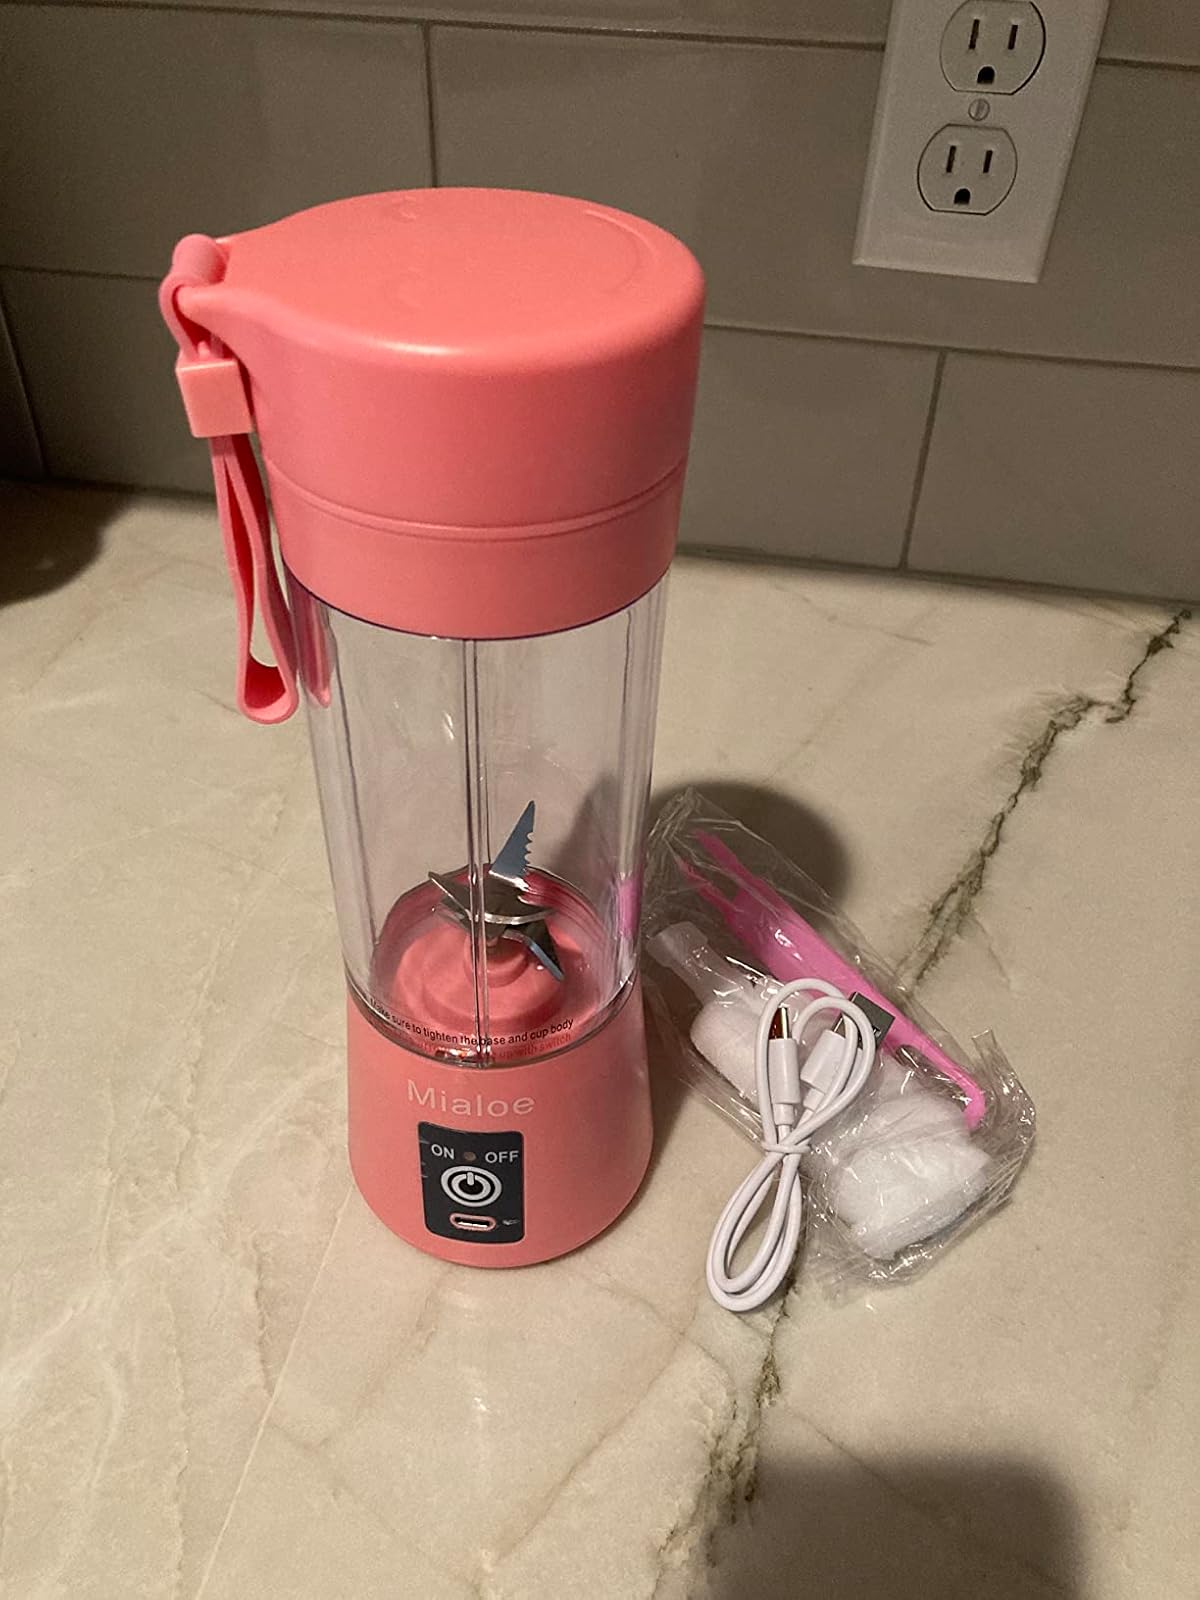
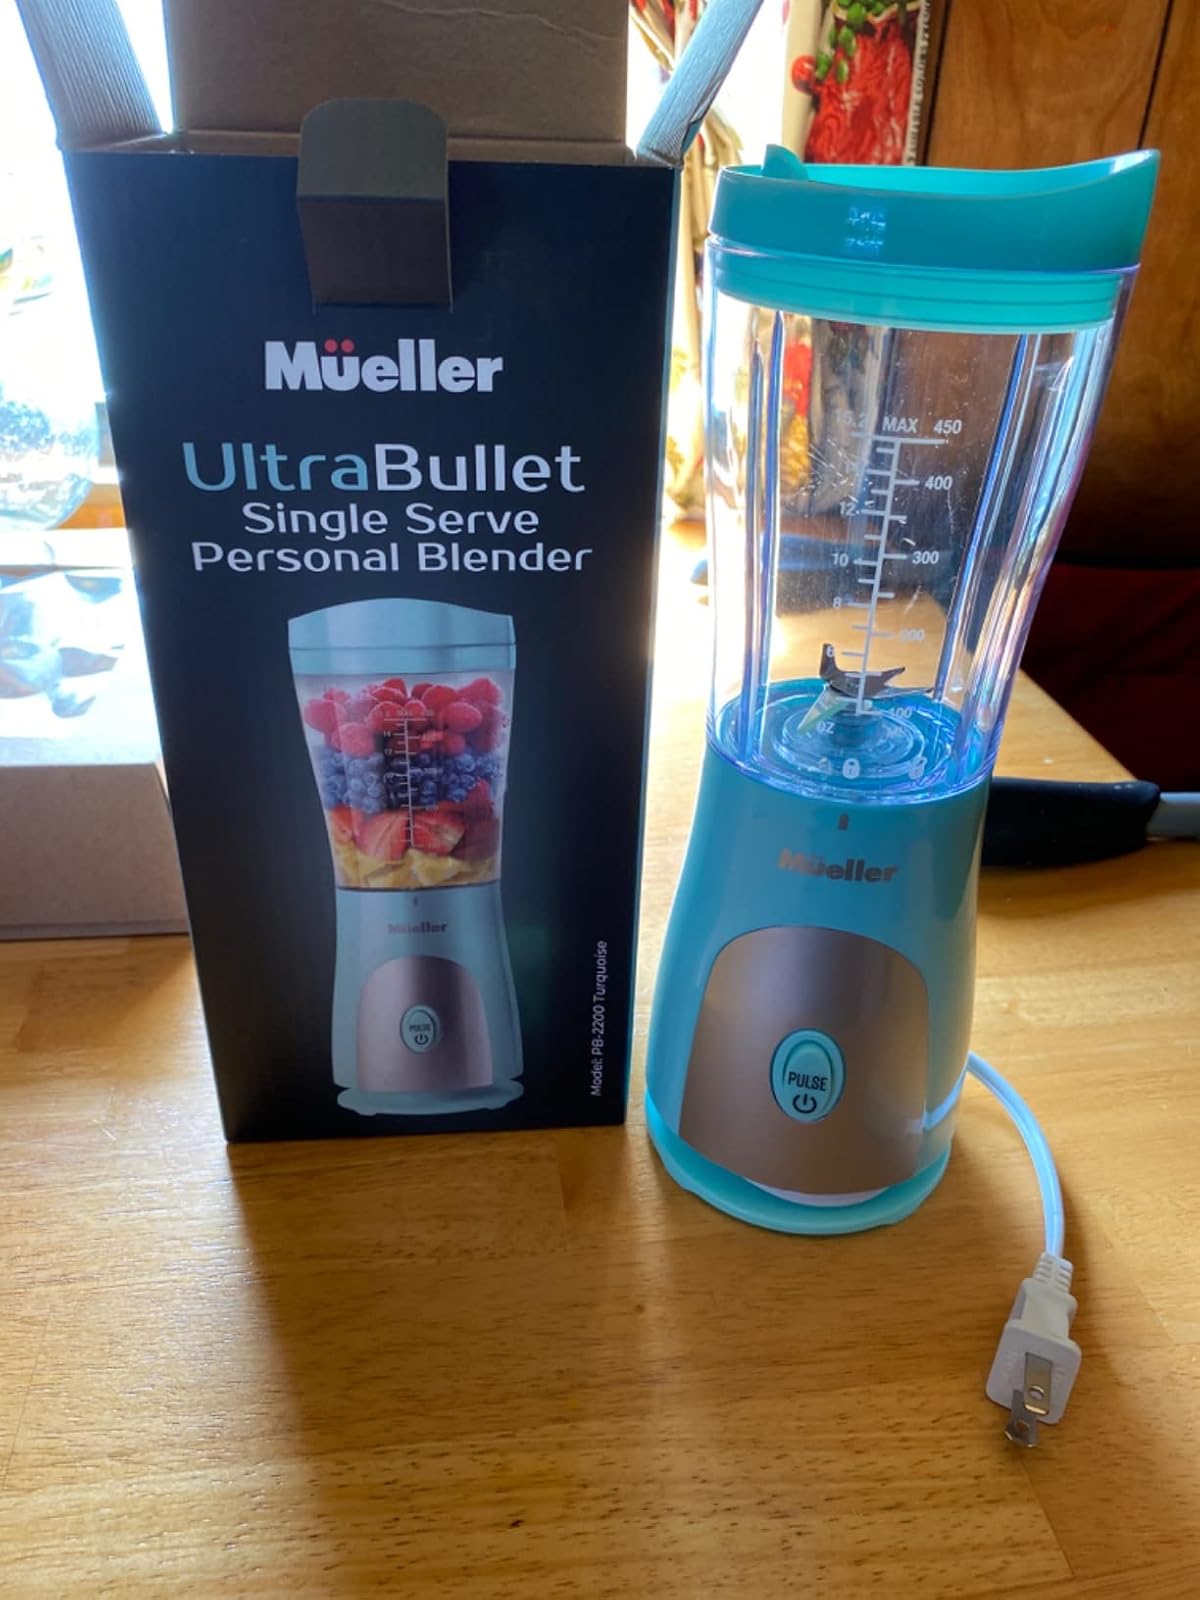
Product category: items_blender
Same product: no